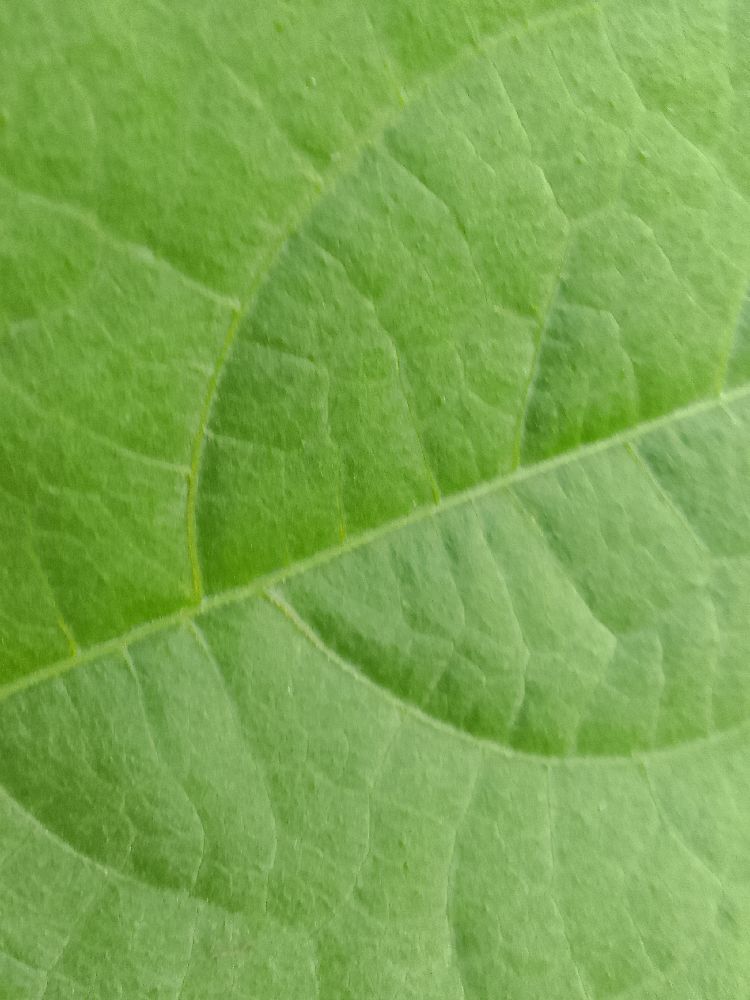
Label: healthy